Hudson and Manhattan Railroad Powerhouse

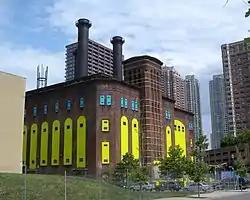

The Hudson and Manhattan Railroad Powerhouse, also known as the Jersey City Powerhouse in Jersey City, Hudson County, New Jersey, United States, was built in 1908. The powerhouse made possible the subway system between New Jersey and New York for the Hudson and Manhattan Railroad (which became PATH in 1962). It was built under the leadership of William Gibbs McAdoo, president of the railroad. The powerhouse was closed in 1929 and used as a storage place for railroad equipment. In the 1990s, the building was cited by Preservation New Jersey as one of the state's ten most endangered historic sites. The powerhouse was added to the National Register of Historic Places on November 23, 2001, for its significance in architecture, engineering, and transportation.